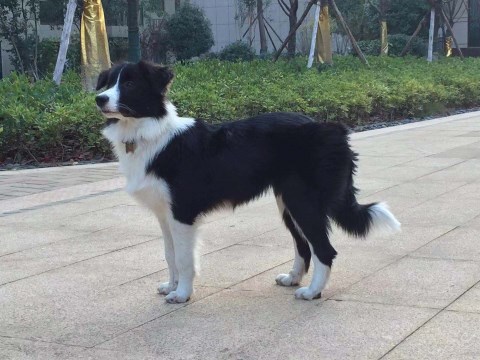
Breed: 2594-n000109-Border_collie